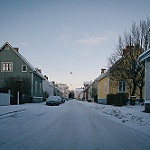
Label: street